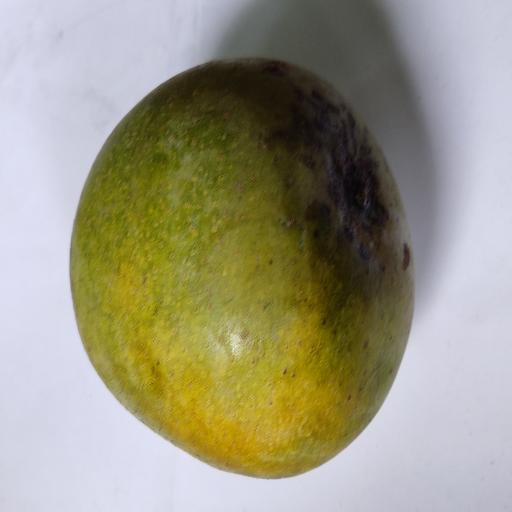
Crop type: Mango_Himsagar